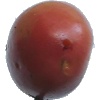
Label: Potato Red Washed 1